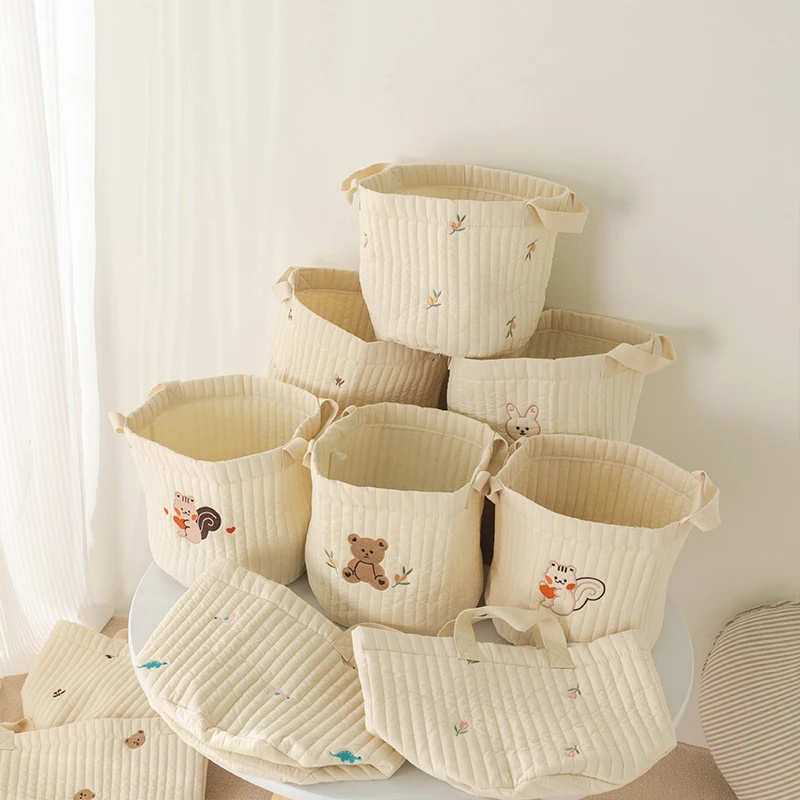
Popxstar INS Cute Baby Diaper Storage Bag Baby Supplies Toys Clothes Storage Bag Cotton Embroidery Multifunctional Mommy Storage Basket
Popxstar INS Cute Baby Diaper Storage Bag Baby Supplies Toys Clothes Storage Bag Cotton Embroidery Multifunctional Mommy Storage Basket Closure Type: No Zipper Gender: Unisex Item Type: Diaper Stackers & Caddies Main Material: Cotton Model Number: C083 Pattern Type: Animal Prints Style: Single Package
Brand: popxstar
Category: Baby & Toddler > Diapering > Diaper Organizers > Diaper Stackers